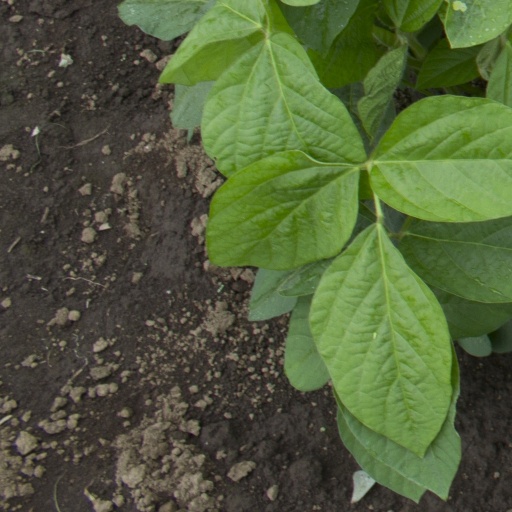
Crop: soybean